Sugar (Brockhampton song)

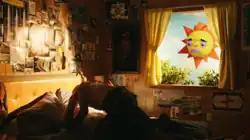
The first music video for "Sugar" opens with a sex scene.

The video opens with a sex scene between a man and woman, portrayed by Drew Carter and Meredeith Vancuyk, where the explicit parts are censored out and a frowning cartoon sun watches them. The sun was created by Moving Colour after a request from Ways & Means for "some old-school stop-motion, or clay-mation, similar to what we grew up with in the 80's from the California Raisins and Dominos Noid". An alien, portrayed by Bobby Keene, then creeks through the bedroom door and shoots the man in the head before singing the intro of the song. Following this, the woman screams, before McLennon and Merlyn Wood enter the room through a window. A series of incongruous scenes including an alien invasion, Matt Champion performing with the devil, also played by Bobby Keene, in hell, Abstract stuck to the ceiling by green slime, which drips onto the other members', and Bearface lying on a dirty carpet follow. The video concludes by showing a title card with the song's title.